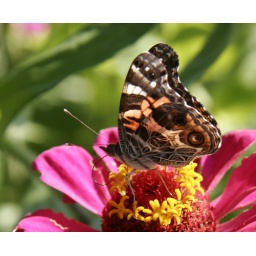
found in a bed of flowers with butterflies in a roadside rest area in Nebraska Sept 1, 2007